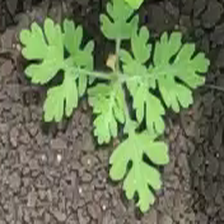
Weed species: Gajar_gavat_(Parthenium hysterophorus)